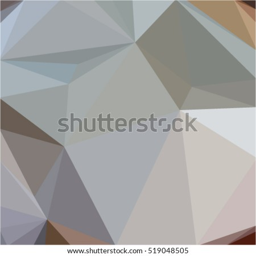
abstract polygonal triangles gray - beige vector illustration .